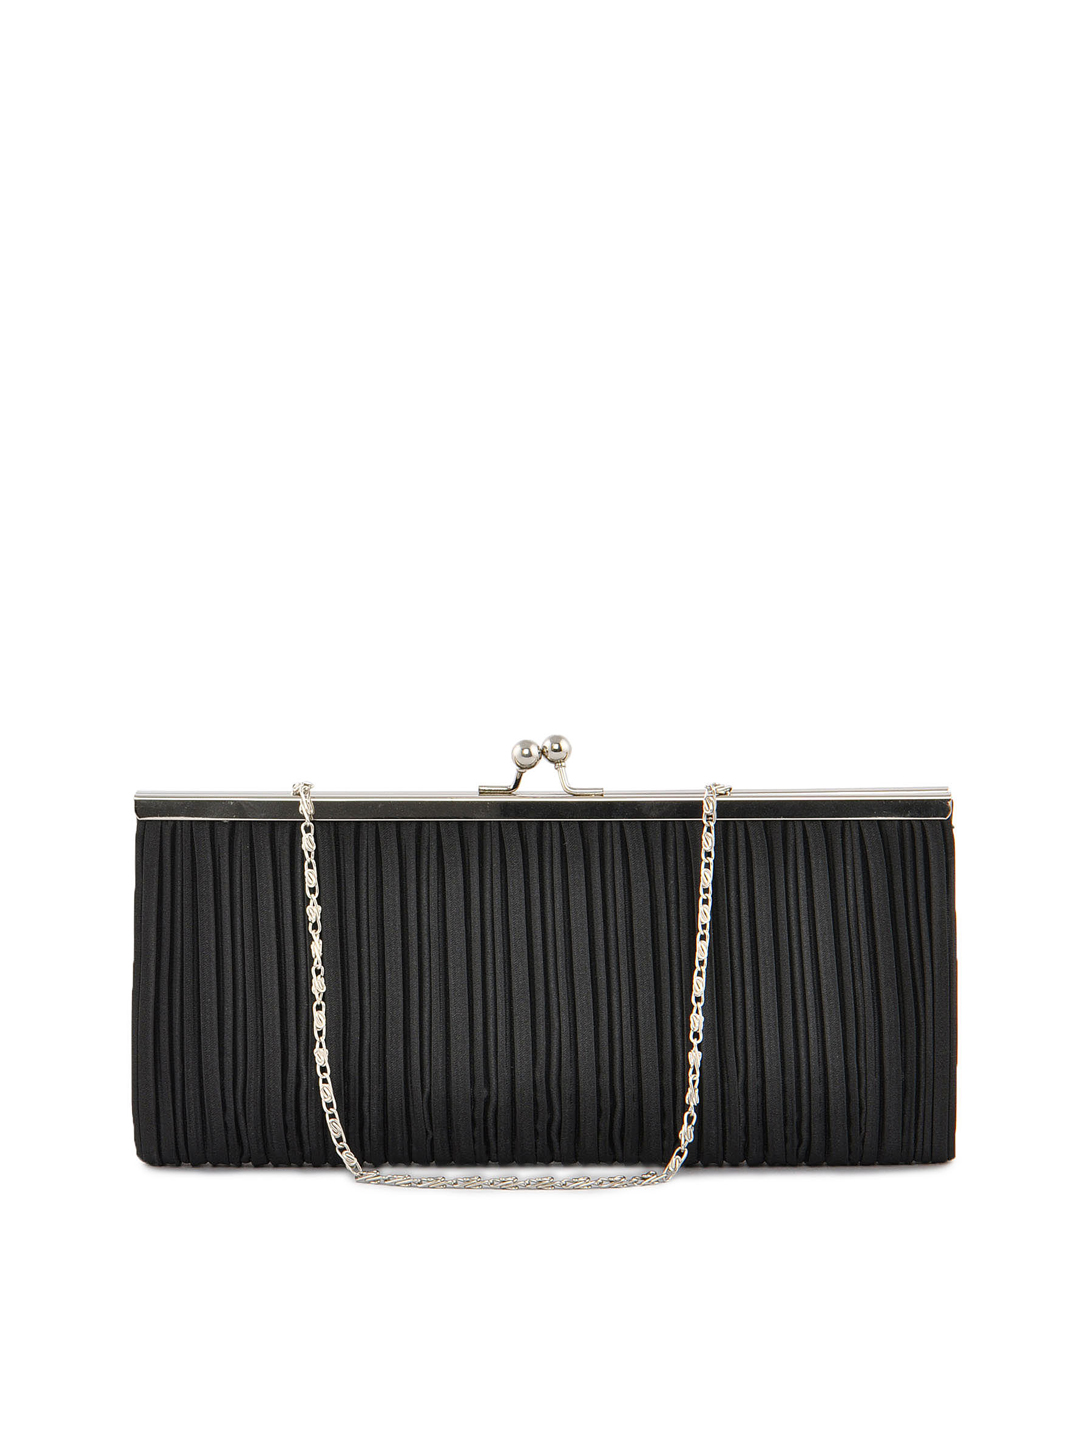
Lino Perros Women Classic Black Clutch
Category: Accessories / Bags / Clutches
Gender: Women
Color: Black
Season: Winter 2015
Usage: Casual